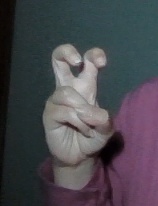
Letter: toot